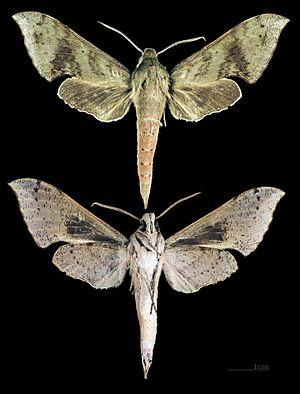
Le genre Xylophanes regroupe des lépidoptères de la famille des Sphingidae, de la sous-famille des Macroglossinae, de la tribu des Macroglossini, de la sous-tribu des Choerocampina.